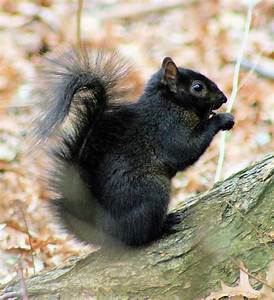
Label: squirrel